Herbert and Katherine Jacobs First House

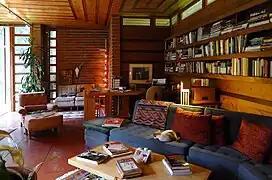
Reading nook in living room

As built, the house has about , with a small cellar under the kitchen. The house's floor plan is arranged around a grid. The grid is interrupted at several points; for example, some hallways and doors are wide, and the stairway to the cellar bisects some of the grid's rectangles. The positions of the walls vary between rooms, creating irregular spaces. Zinc strips are fastened to the bottoms of the walls so they could be installed along the floor grid. The sandwich wall boards divide the house vertically into modules measuring tall. The positioning of shelves, lighting, windows, eaves, and chimneys is based on these vertical modules. Most of the walls are made of wood, except at the entrance and in the living room, where brick is used to indicate that these spaces are communal rooms.